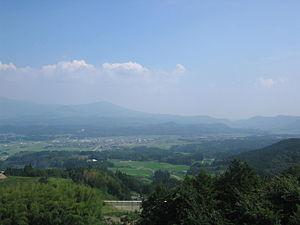
Hitoyoshi est une ville située dans la préfecture de Kumamoto, au Japon.